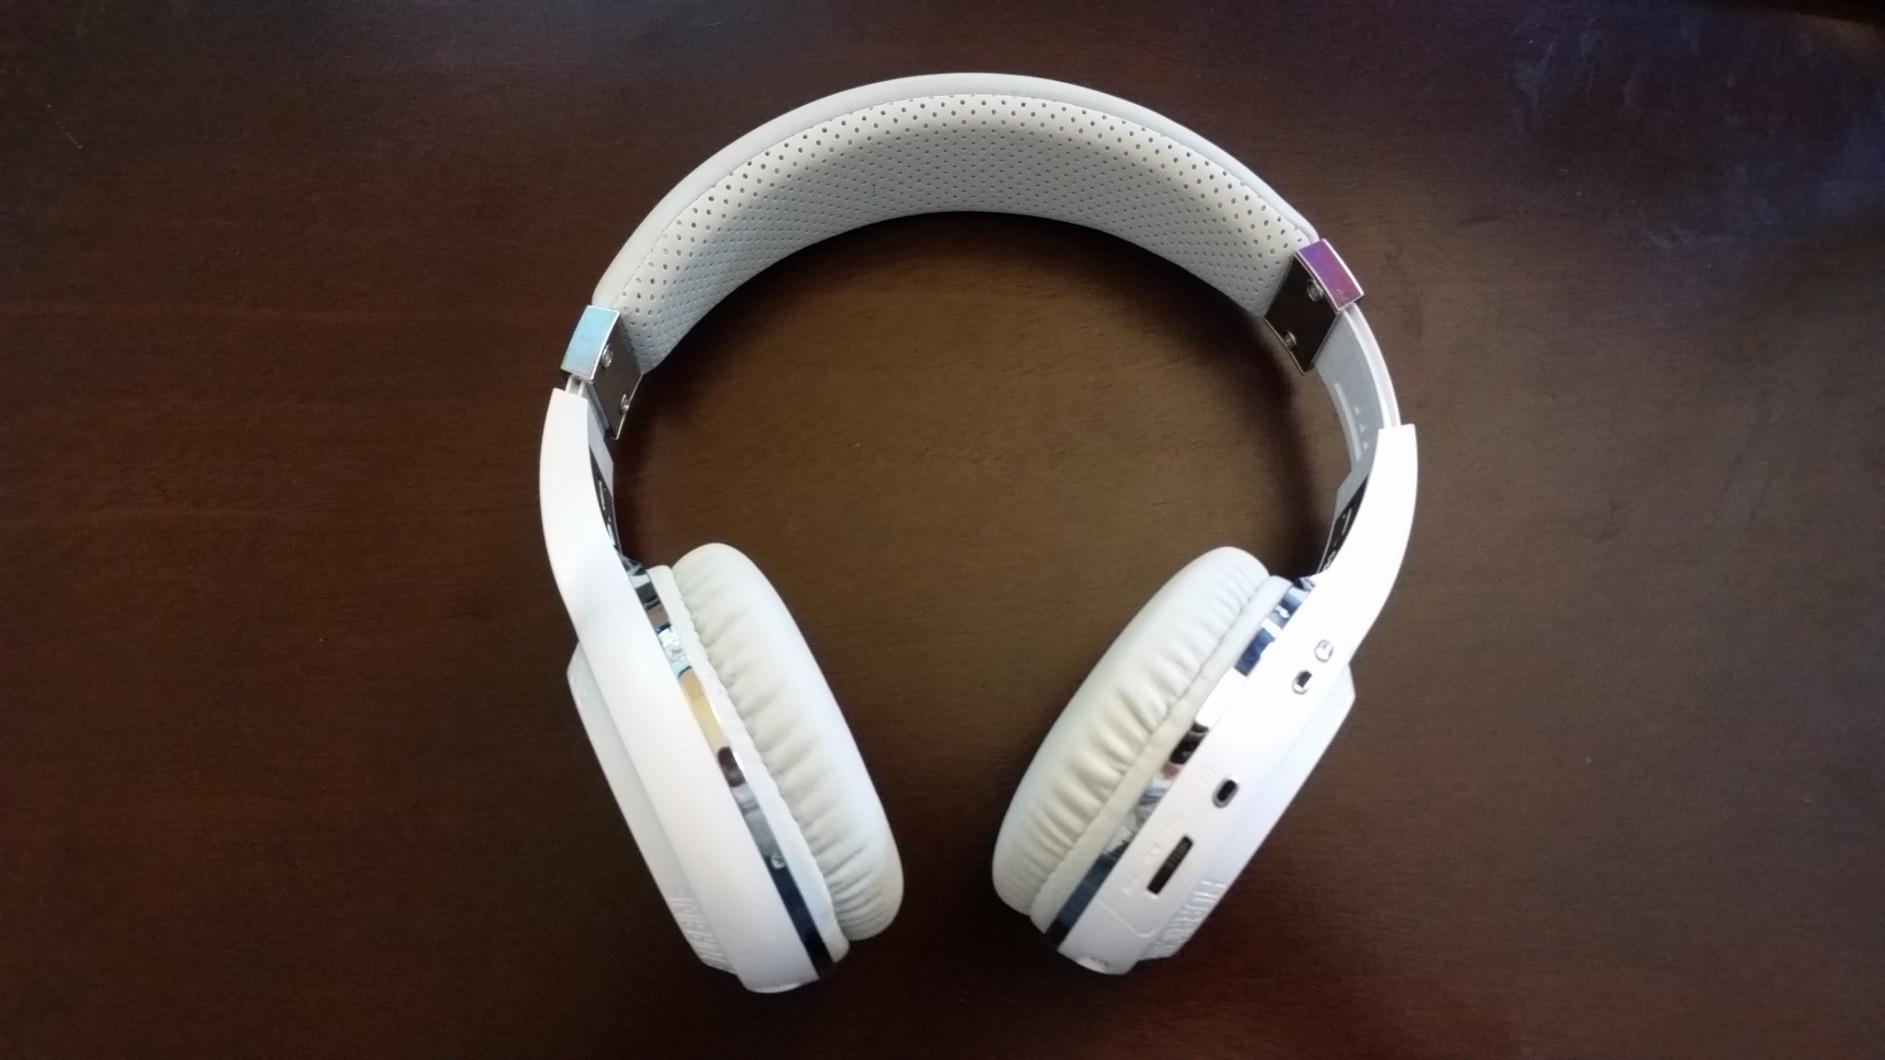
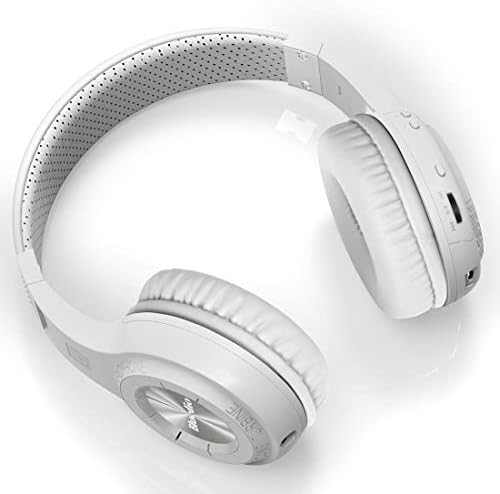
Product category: headphones
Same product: yes